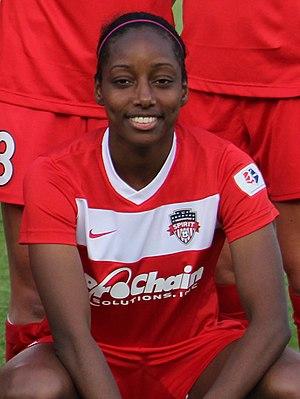
Robyn Gayle est une joueuse canadienne de soccer née le 31 octobre 1985 à Toronto. Elle joue en 2013 au poste de défenseur au Washington Spirit.